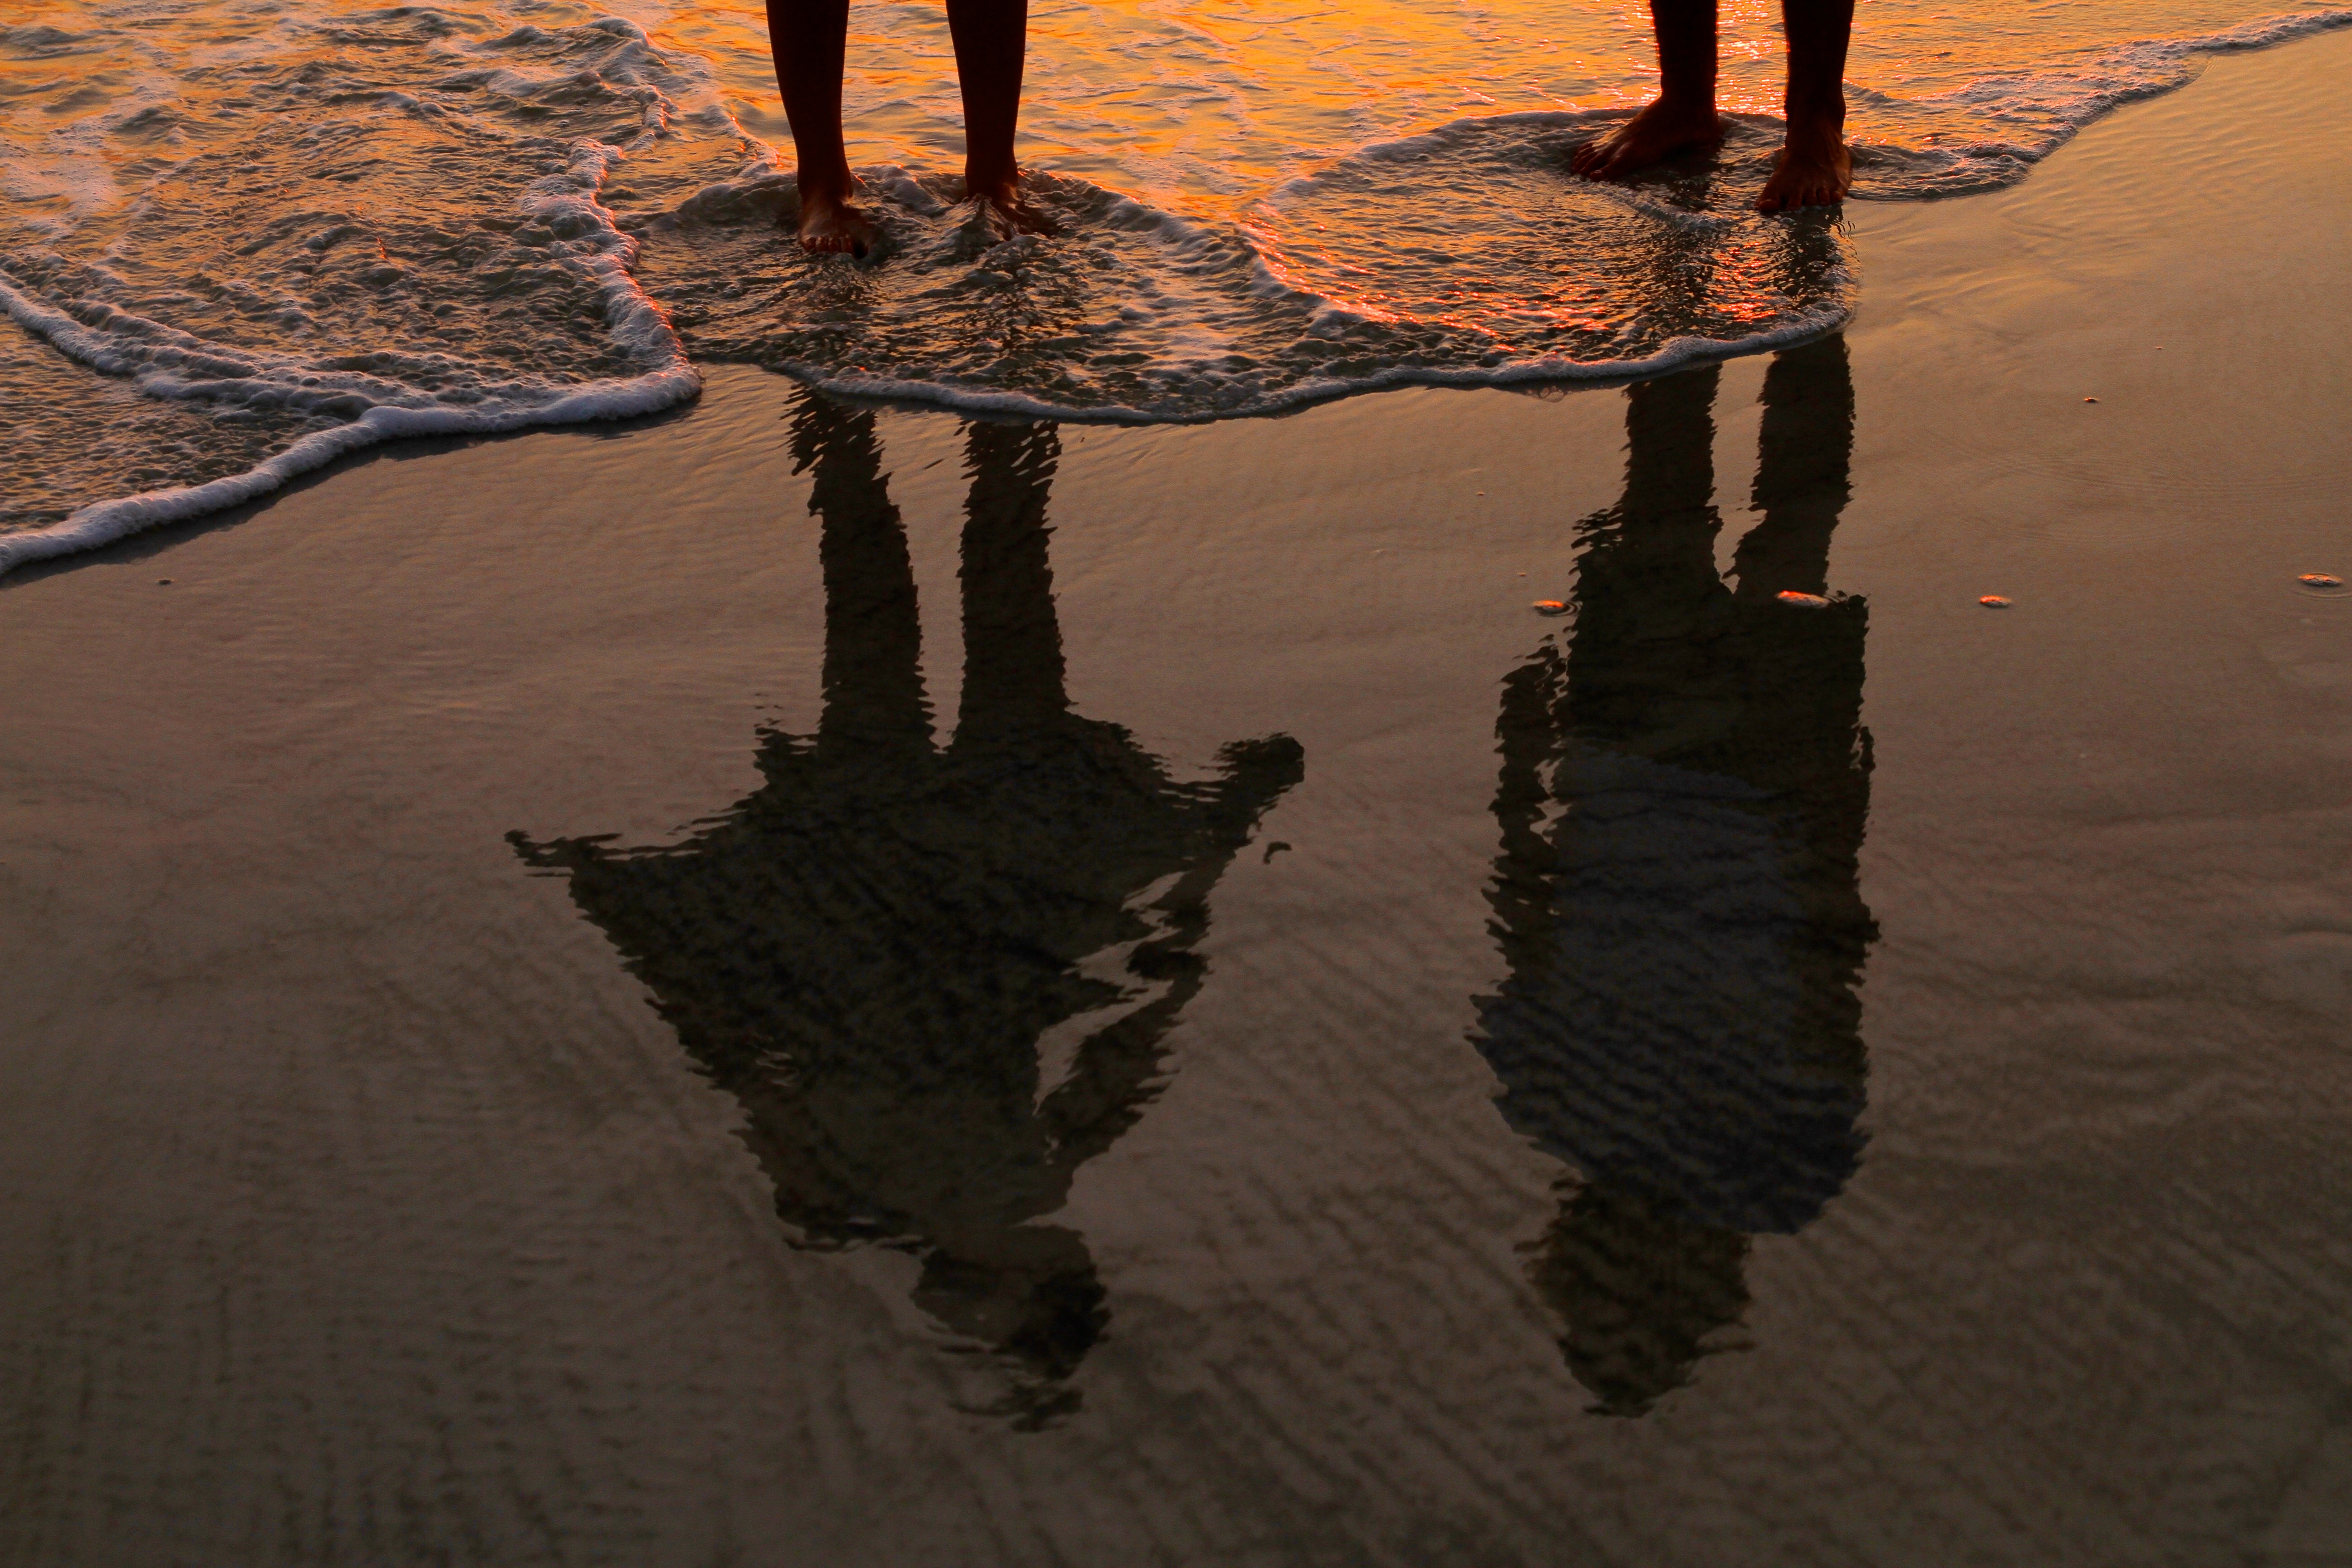
sea, water, sand, rock, wood, sunset, morning, evening, reflection, shadow, material